Jacobus Schoemaker Doyer

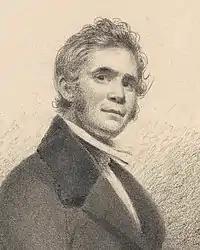
Self-portrait (date unknown)

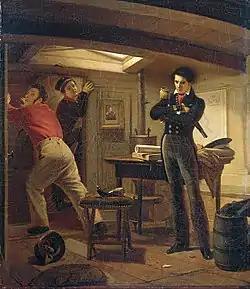
Jan van Speyk Considers Lighting the Powder Keg (1834).

Jacobus Schoemaker Doyer, or Schoenmaker Doijer (24 June 1792, in Krefeld – 9 June 1867, in Zutphen) was a Dutch painter, primarily of genre and historical scenes.